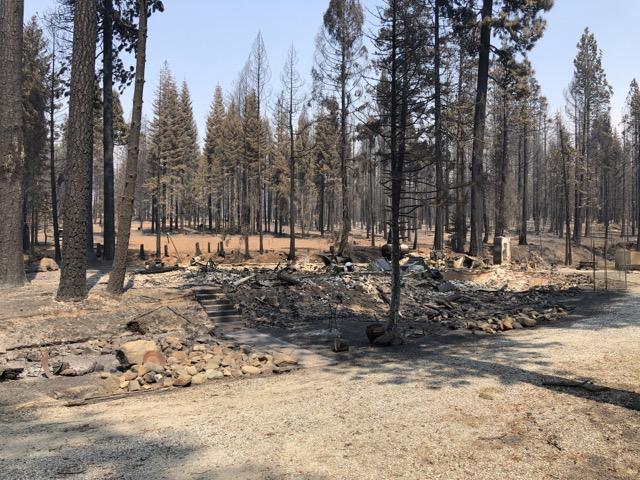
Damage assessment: destroyed